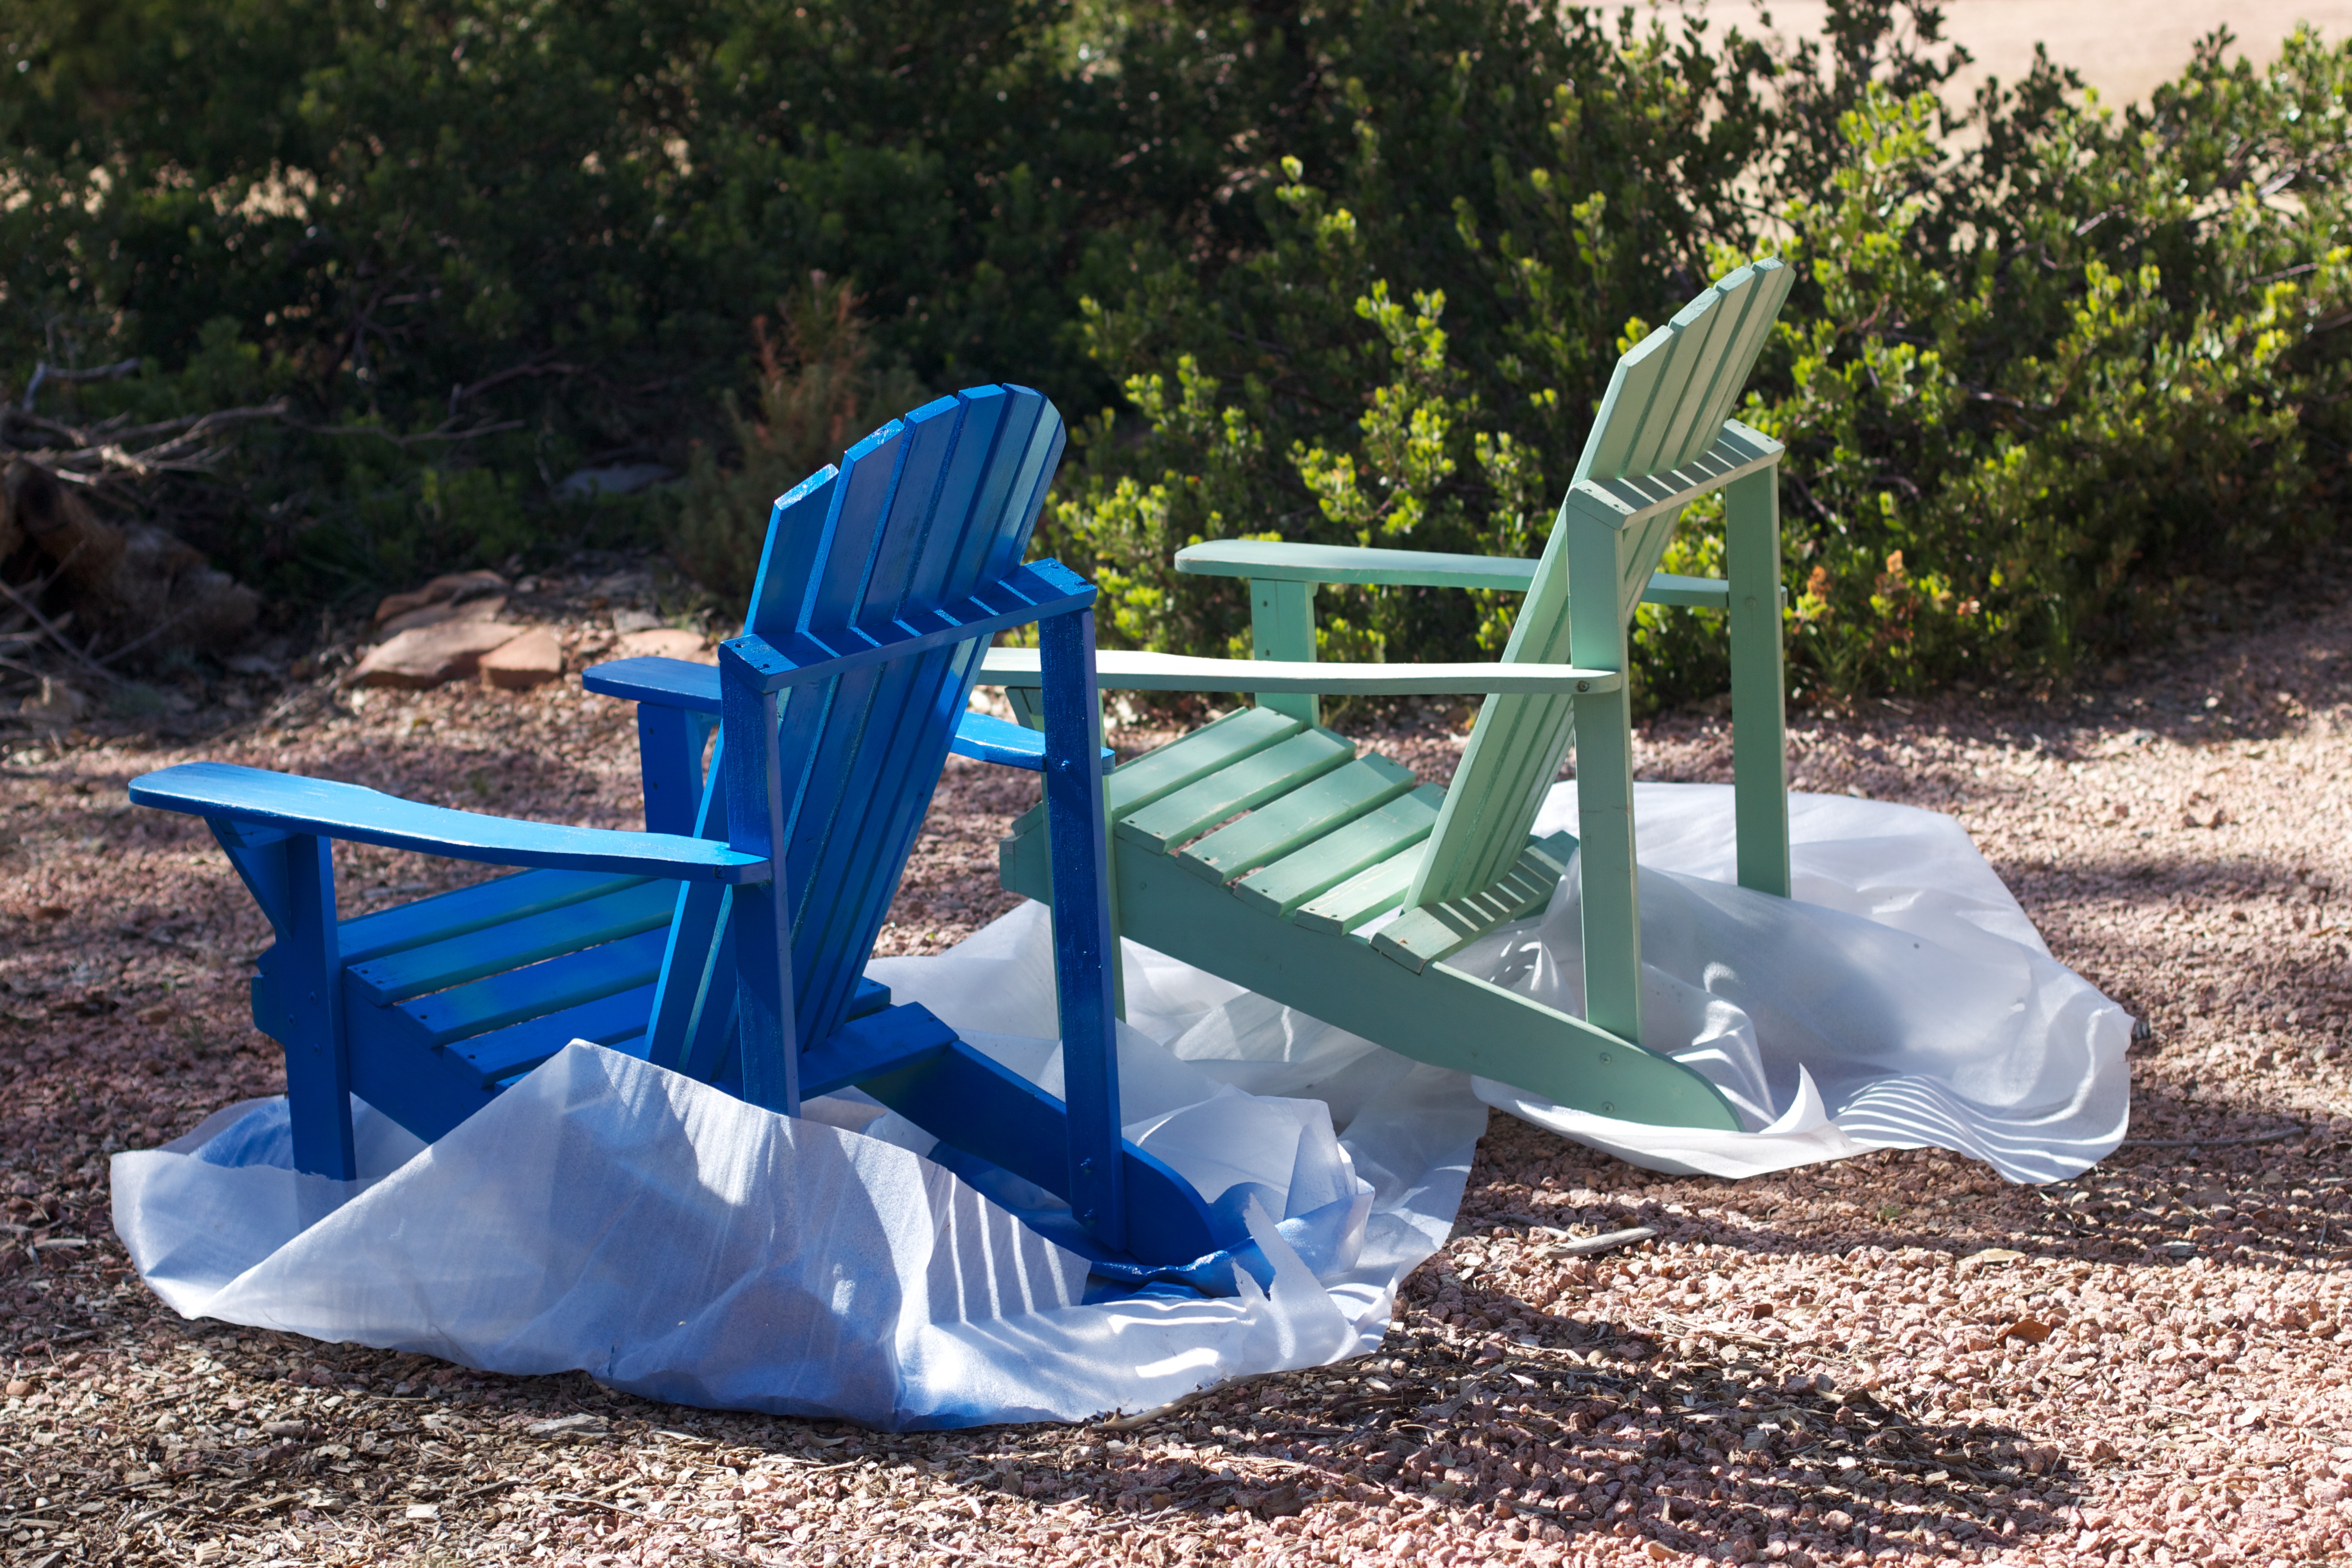
play, city, recreation, backyard, leisure, public space, playground, outdoor recreation, human settlement, outdoor play equipment, playground slide